Yalu River

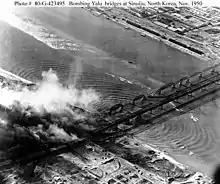
Bombing of Yalu River Bridges in 1950

During the Korean War, the movement of United Nations troops approaching the river, despite repeated warnings by China not to, precipitated massive Chinese intervention from around Dandong. In the course of the conflict every bridge across the river except one was destroyed. The one remaining bridge was the Sino-Korean Friendship Bridge connecting Sinuiju, North Korea to Dandong, China. During the war the valley surrounding the western end of the river also became the focal point of a series of dogfights for air supremacy over North Korea, earning the nickname "MiG Alley" in reference to the MiG-15 fighters flown by the combined North Korean, Chinese, and Soviet forces. As UN forces during the Korean War advanced toward the Yalu, China under Chairman Mao Zedong entered the war on the side of North Korea under Kim Il-sung.